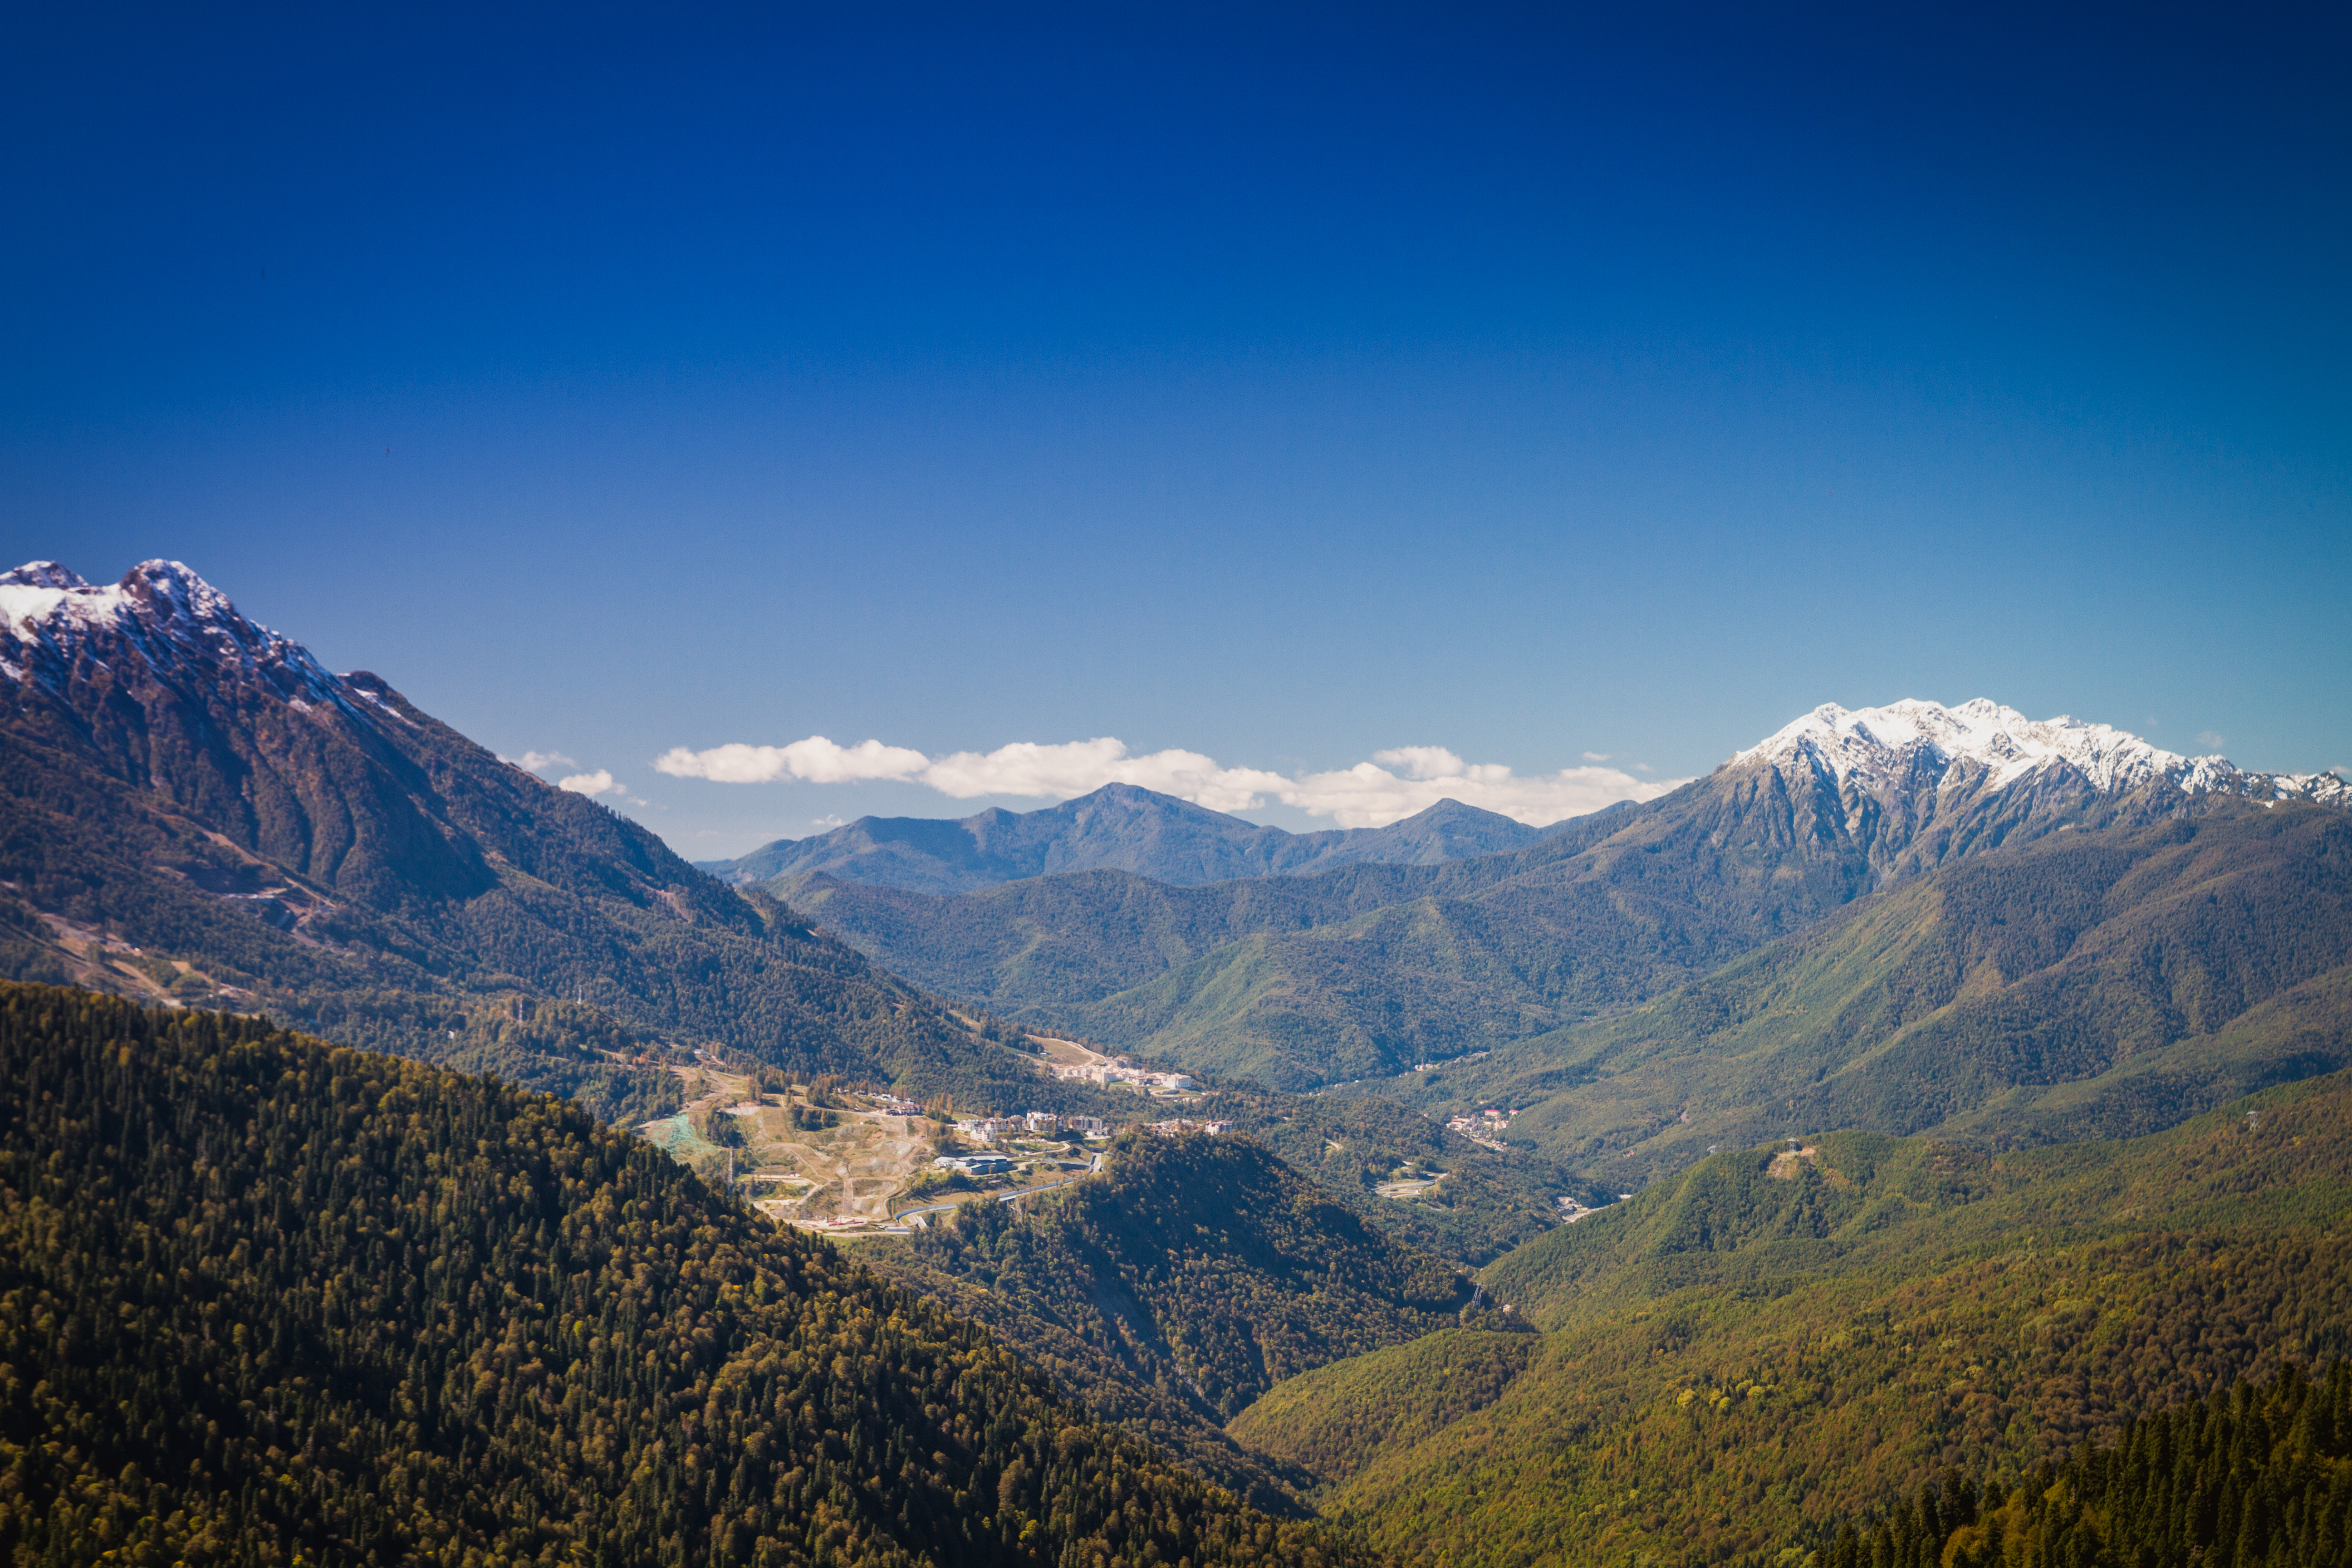
mountains, landscape, clouds, sky, mountainous landforms, mountain, mountain range, nature, wilderness, ridge, mount scenery, cloud, highland, tree, valley, national park, hill station, alps, horizon, winter, hill, massif, daytime, mountain pass, fell, plateau, summit, escarpment, meteorological phenomenon, elevation, forest, meadow